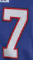
Number: 7